Nakanohigashi Station

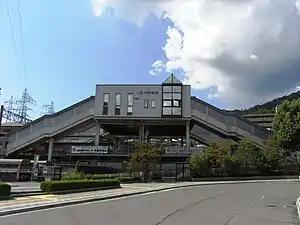
Nakanohigashi Station east exit in September 2008

is a passenger railway station located in Aki-ku in the city of Hiroshima, Hiroshima Prefecture, Japan. It is operated by the West Japan Railway Company (JR West).